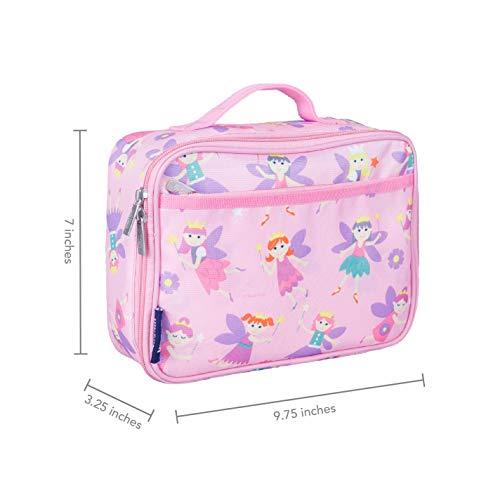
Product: Wildkin 33417 Olive Kids Fairy Princess Lunch Box
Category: Home & Kitchen | Kitchen & Dining | Storage & Organization | Travel & To-Go Food Containers | Lunch Boxes
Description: Best of all, our lunch box is compatible with the Bentgo Kids bento box and the Yumbox Original, Panino, Tapas, and MiniSnack bento boxes.
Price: $13.41